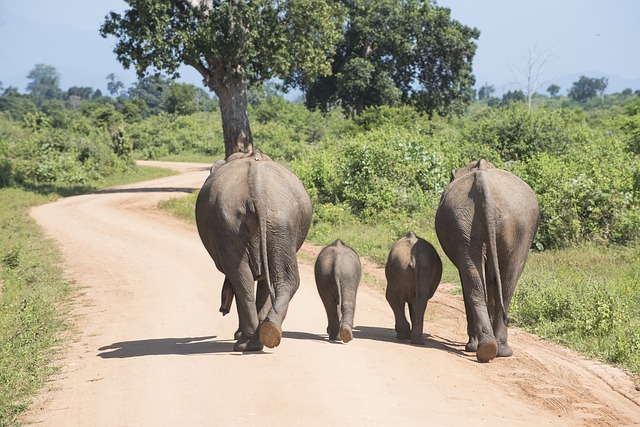
Label: elefante